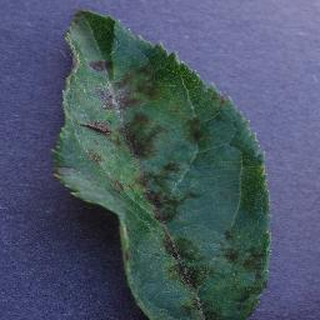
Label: apple_apple_scab